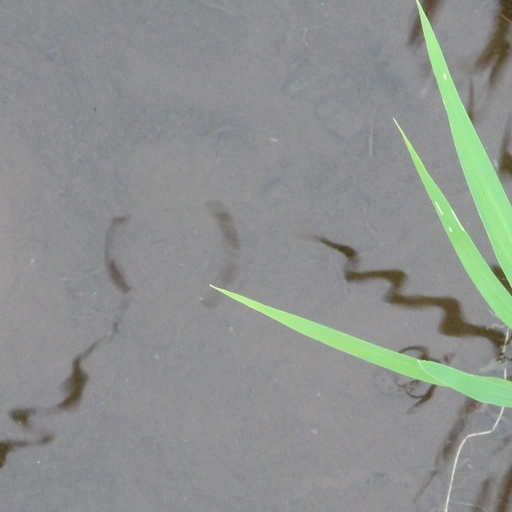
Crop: rice